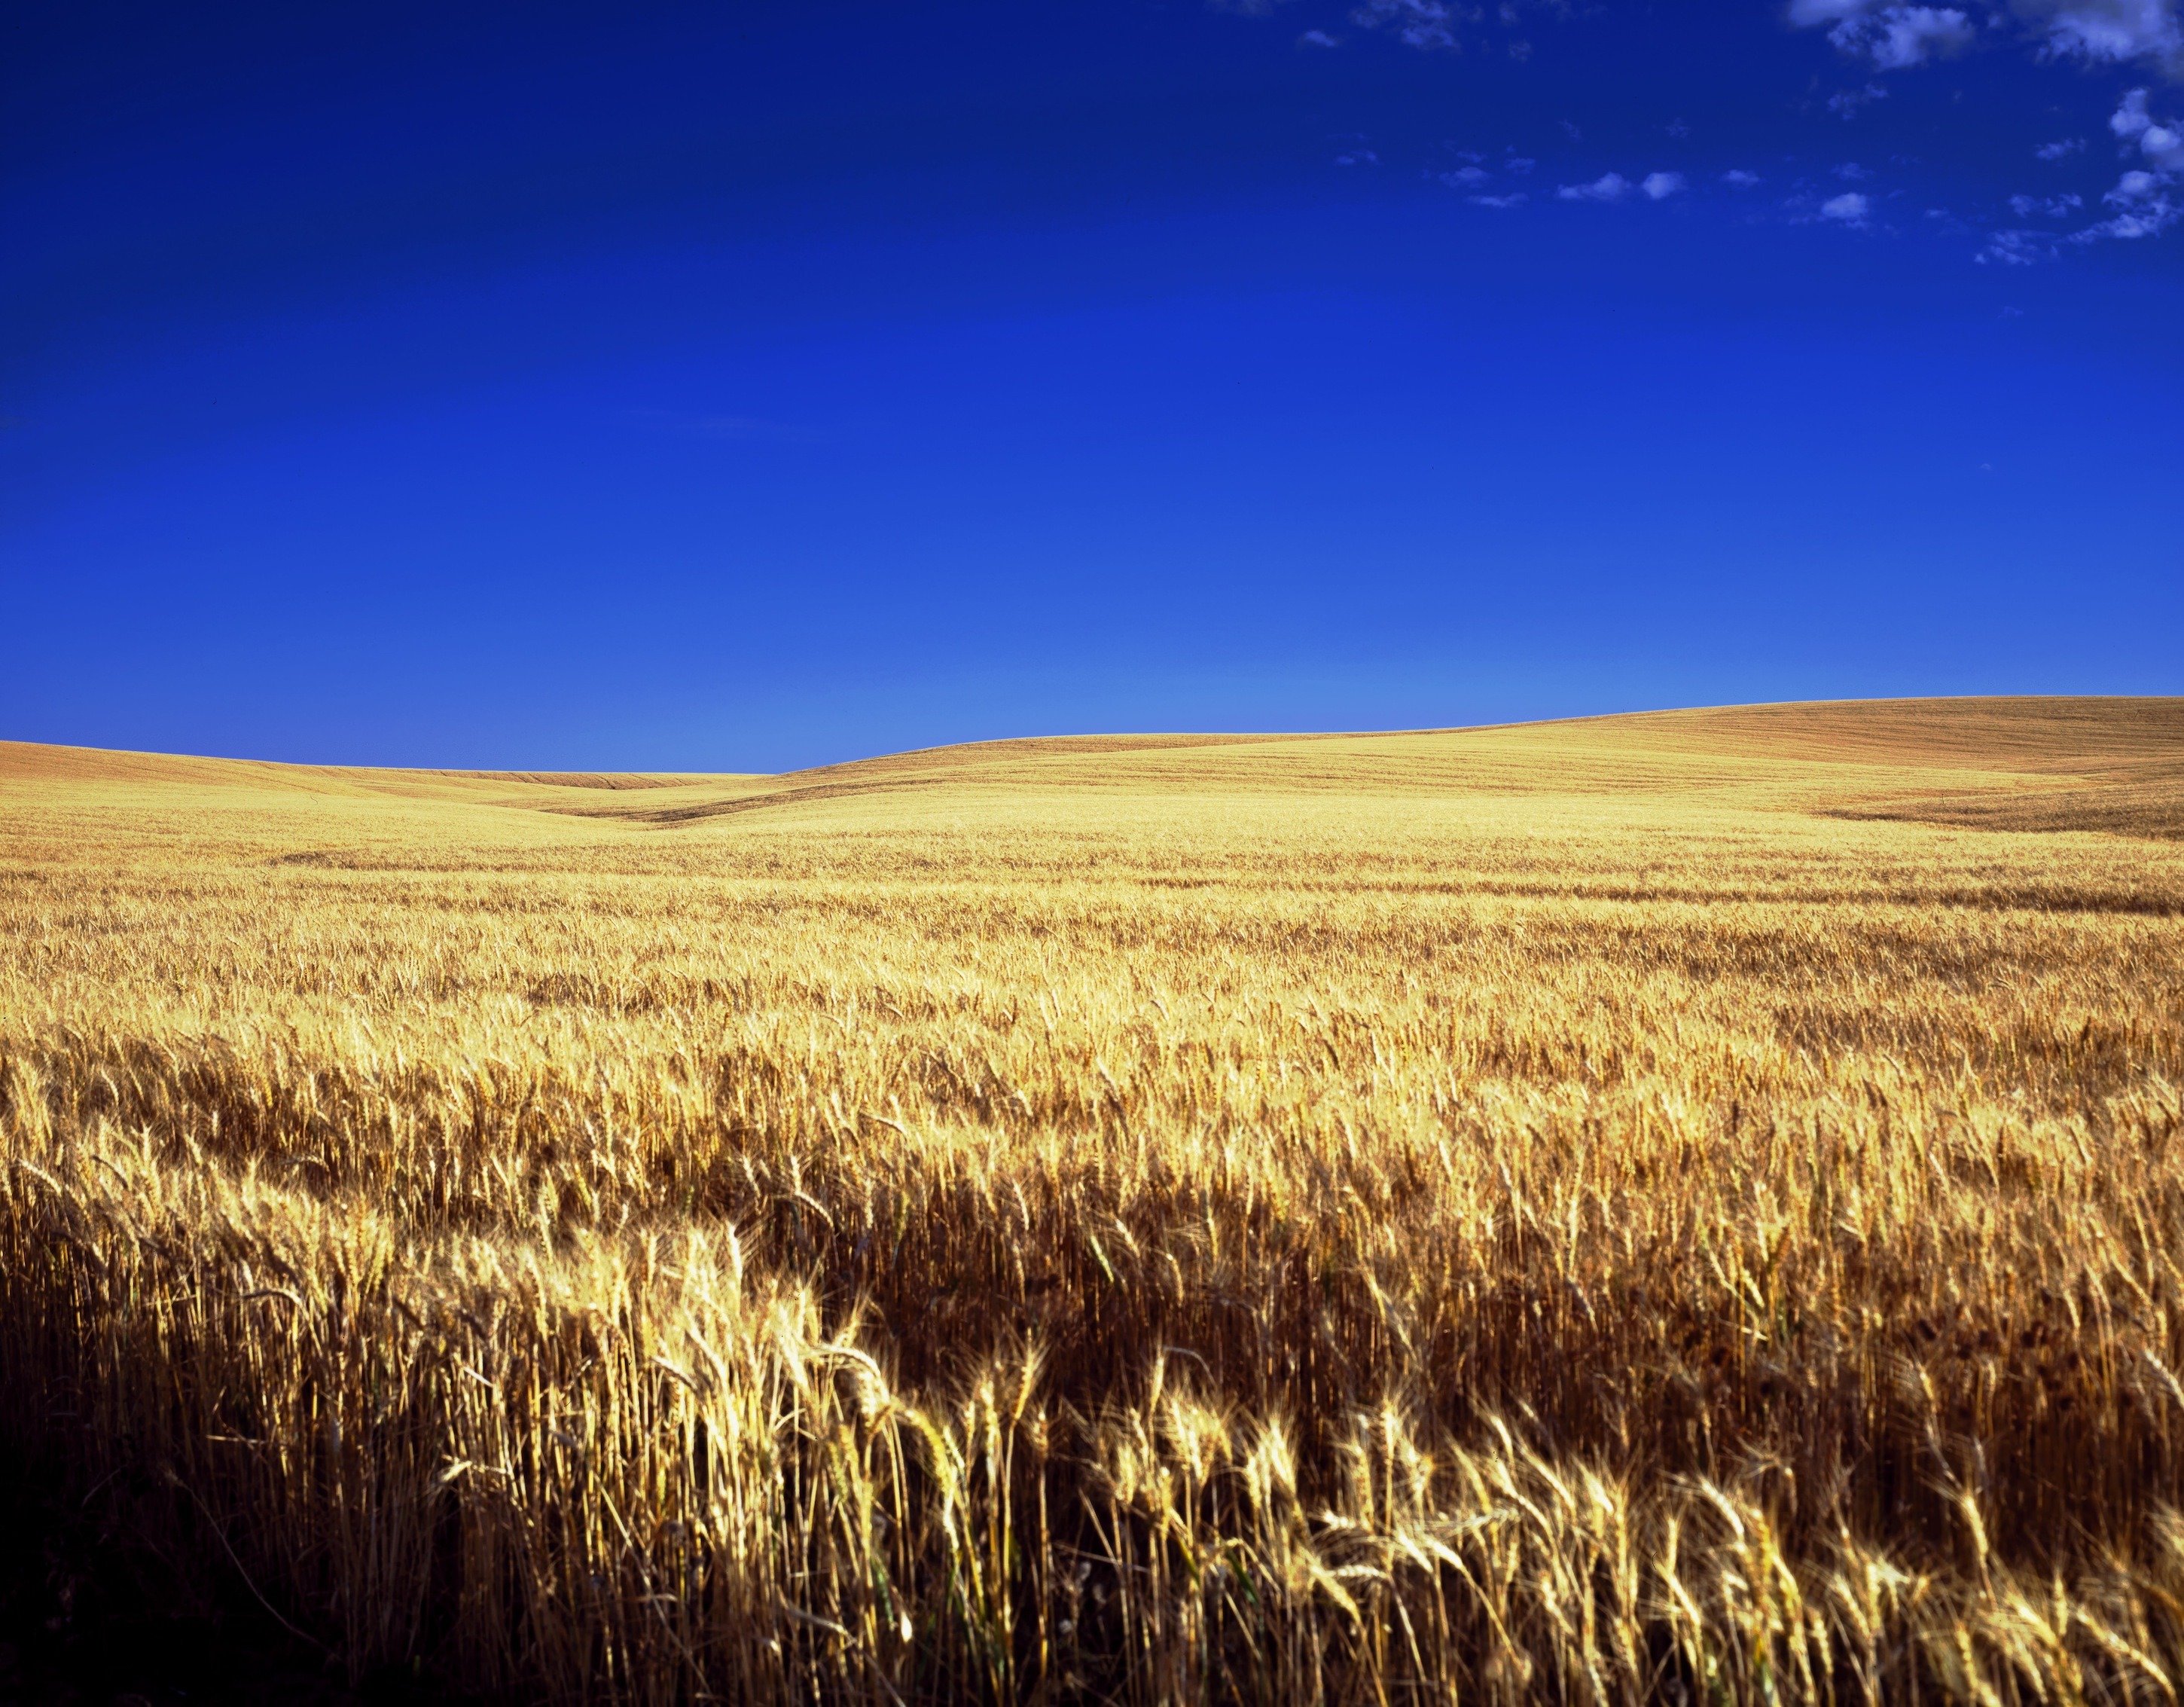
grass, horizon, plant, sky, field, farm, wheat, prairie, sunlight, morning, dawn, country, rural, food, crop, scenic, soil, agriculture, plain, farmland, clouds, grassland, ecosystem, steppe, kansas, rural area, flowering plant, commodity, grass family, land plant, food grain